Pieter De Bruyne

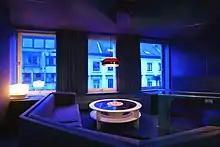
Blue room Pieter De Bruyne residence 1972

In 1972, he renovated a neoclassicistic townhouse in Aalst, turning it into a work residence. In 2008 the building was protected as monument. The designer named several rooms after a special colour, which then defined its decoration, like the blue room.